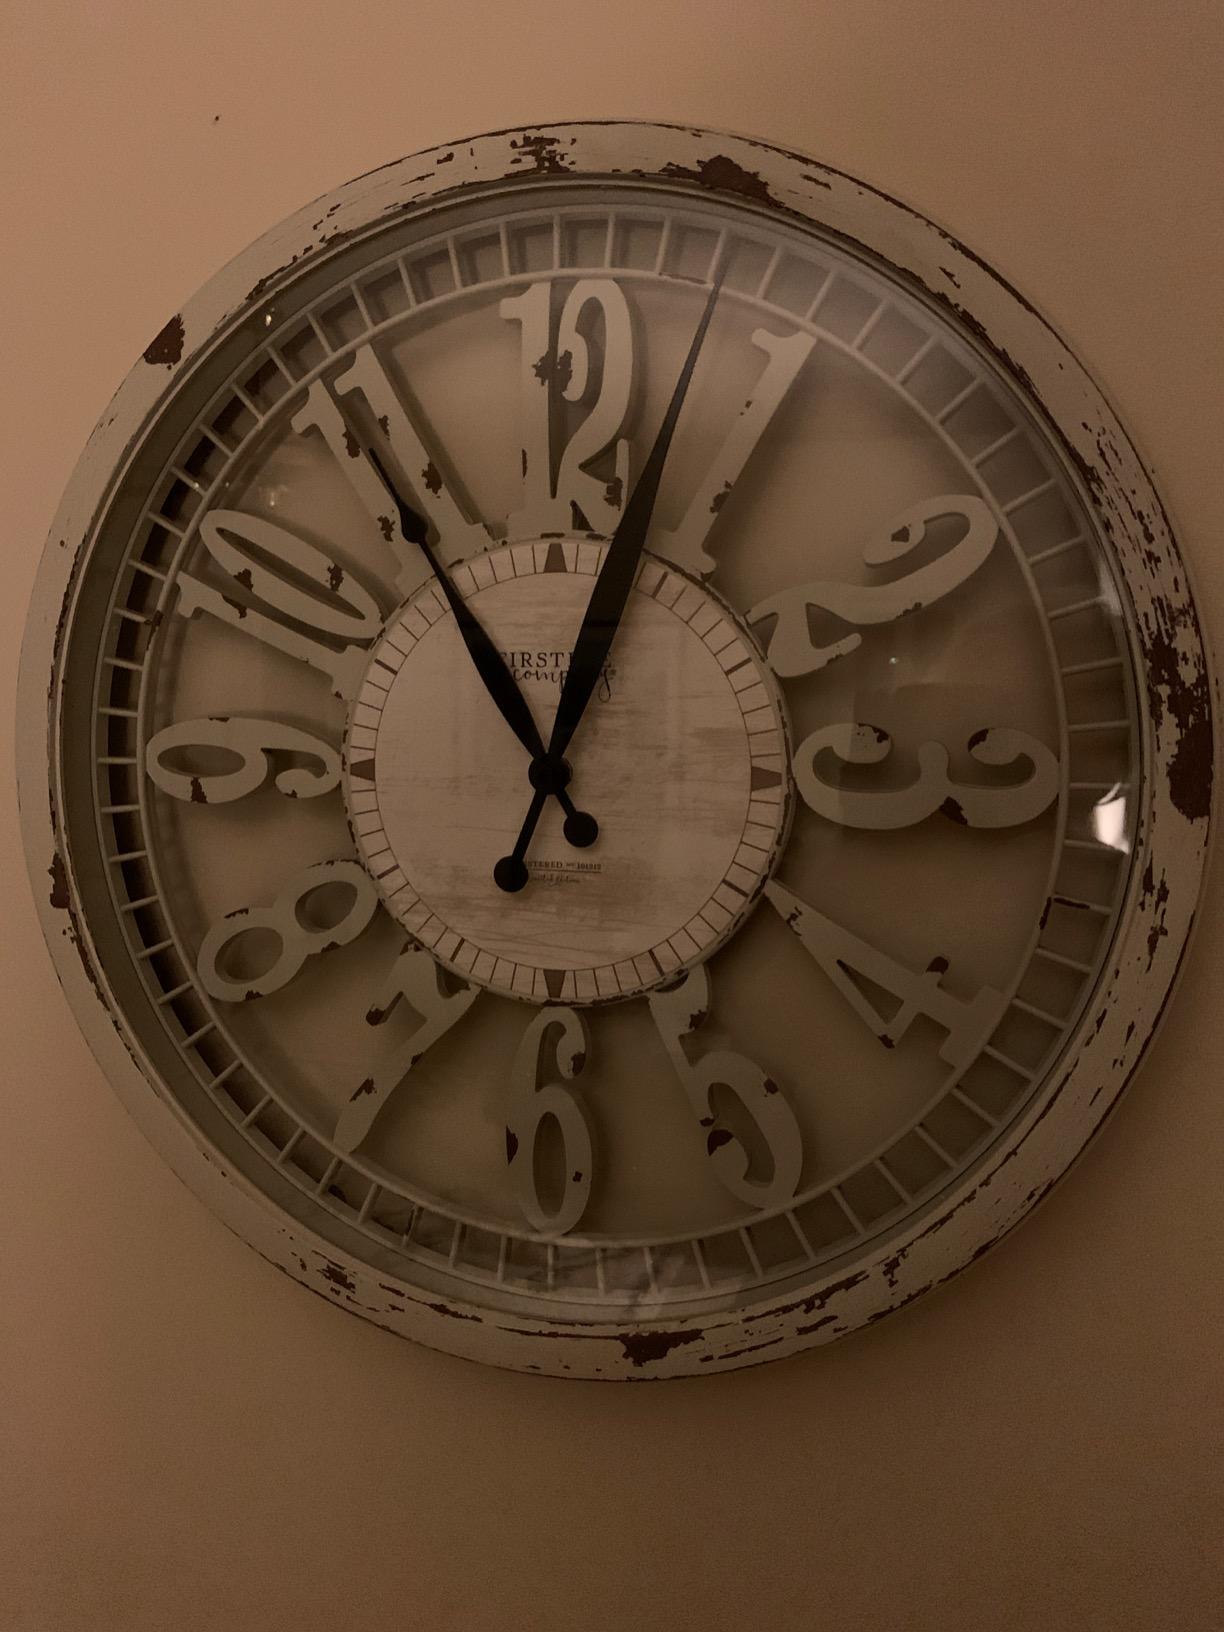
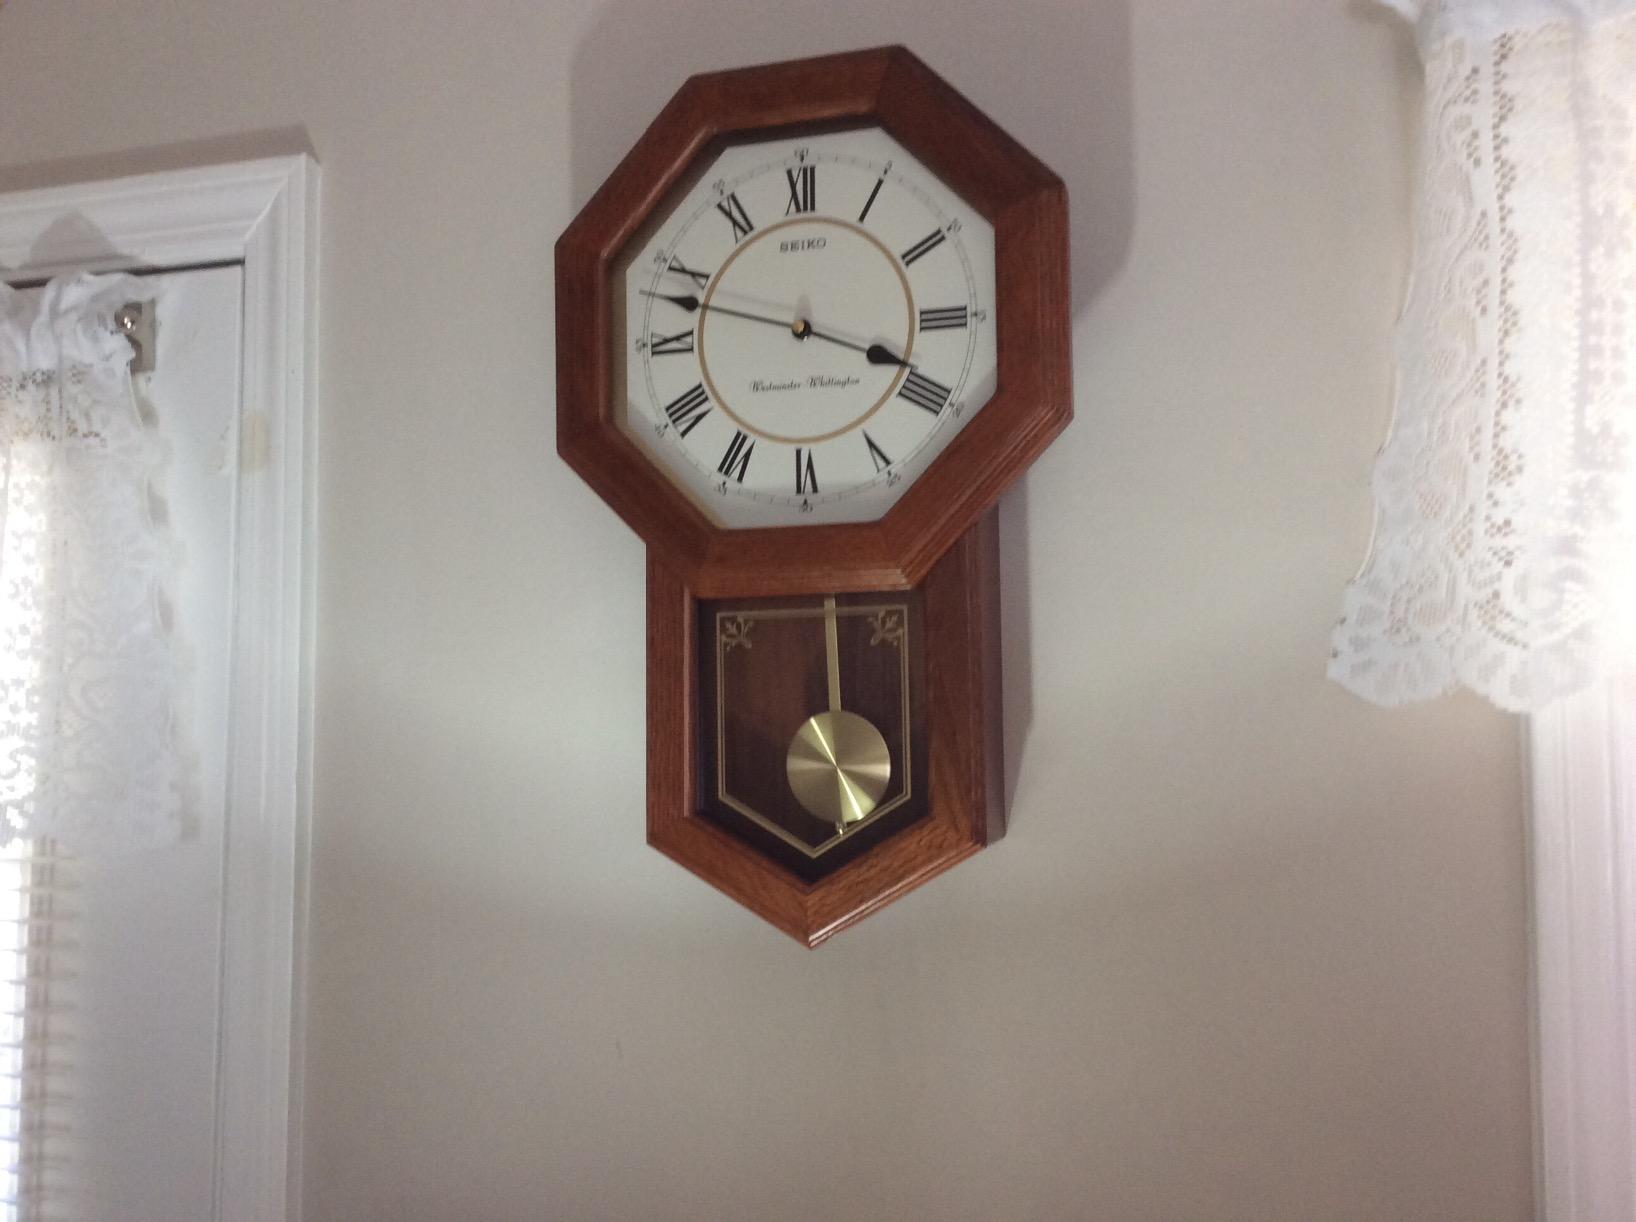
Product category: clock
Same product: no